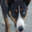
Label: dog